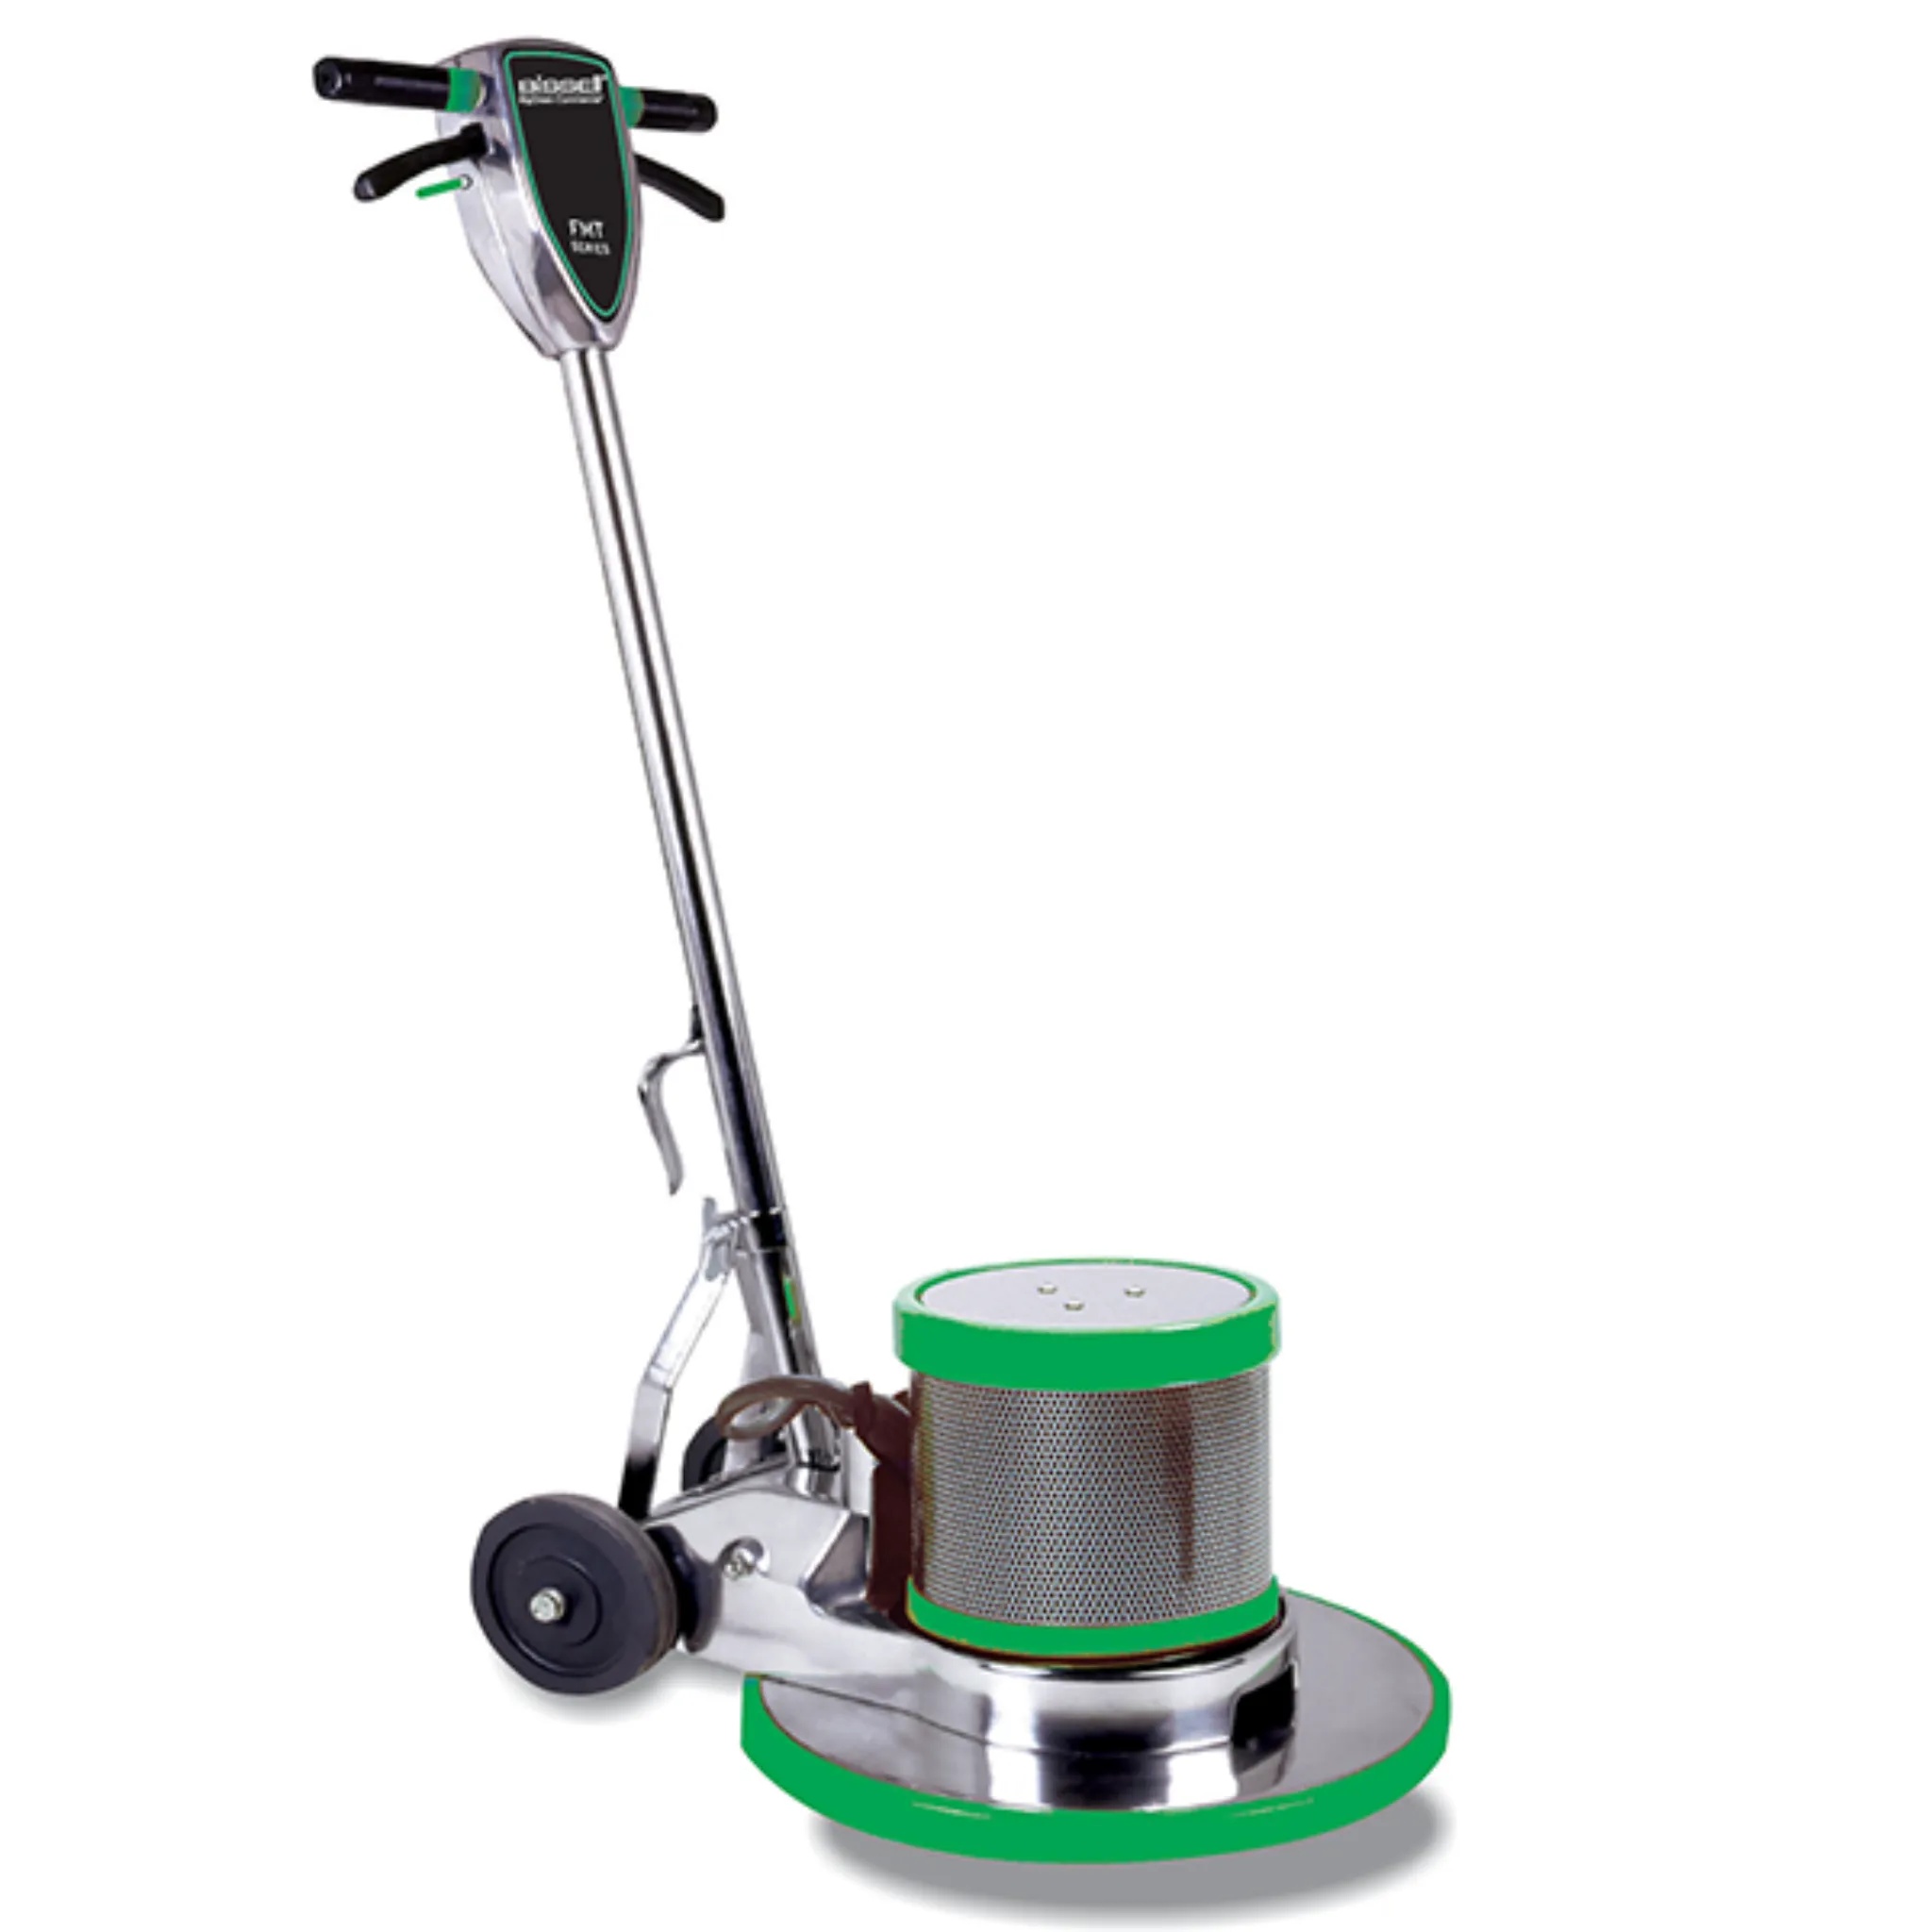
Bissell BGTS-17 17" FMT Floor Machine
Introducing the 17″ Dual-Speed Floor Machine – A Multipurpose Cleaning Powerhouse Our 17" Dual-Speed Floor Machine is a versatile and robust tool designed to cater to a wide range of floor cleaning needs. Whether it's spray buffing, bonnet cleaning, scrubbing, or shampooing, this machine's dual-speed capability makes it a valuable asset for any cleaning professional. Key Features: Dual-Speed Functionality : Switch between 175 RPM and 300 RPM with a powerful 1.5 HP motor to suit various cleaning applications. High Torque Transmission : The triple-planetary, high torque transmission easily handles demanding cleaning tasks, ensuring reliability and efficiency. Enhanced Safety : Features an interlock switch for optimal control, and non-conductive dual triggers to eliminate shock potential, prioritizing operator safety. Durable Construction : The all-metal chassis adds necessary weight for faster and more effective cleaning results. Adjustable Handle : A fully adjustable handle provides ease of operation, enhancing comfort and reducing strain during use. Note : Pad Driver is sold separately. A Tool for Every Cleaning Challenge Ideal for commercial environments such as schools, hospitals, and retail spaces, the 17″ Dual-Speed Floor Machine offers the flexibility and power needed for thorough and efficient floor maintenance. Specifications Size 17″ Speed 175 or 300 RPM – Motor mount switch Weight 1.5 HP DC rectified Motor Portalion Amp Draw 13-15 amps Chassis Polished aluminum Power Cord 50-foot safety 14/3 gauge Brush Drive B style clutch Wheels 6” non-marking Warranty Limited 5-year motor and gearbox UPC 811827020603 Manuals BG Floor Machines Floor Machine BGTS-17E – 21E
Brand: US Cleaning Tools
Category: Home & Garden > Household Appliances > Floor & Steam Cleaners > Floor Scrubbers